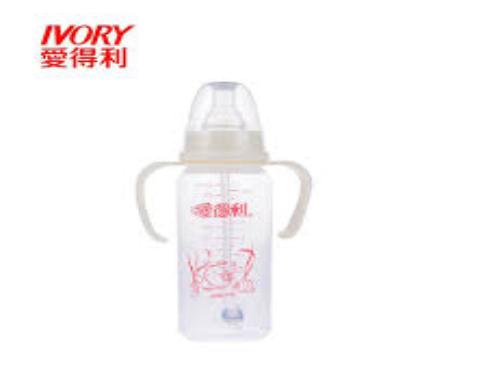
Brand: IVORY
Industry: Necessities